Kelvin Miranda

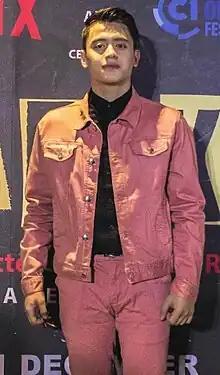
Miranda in November 2019 at the premiere of "Dead Kids".

Kelvin Manalili Miranda (born January 8, 1999) is a Filipino actor, model and singer. He is best known for his role as Mark Sta. Maria in the Netflix original film "Dead Kids" (2019) and the lead role in the GTV series "The Lost Recipe" (2021).